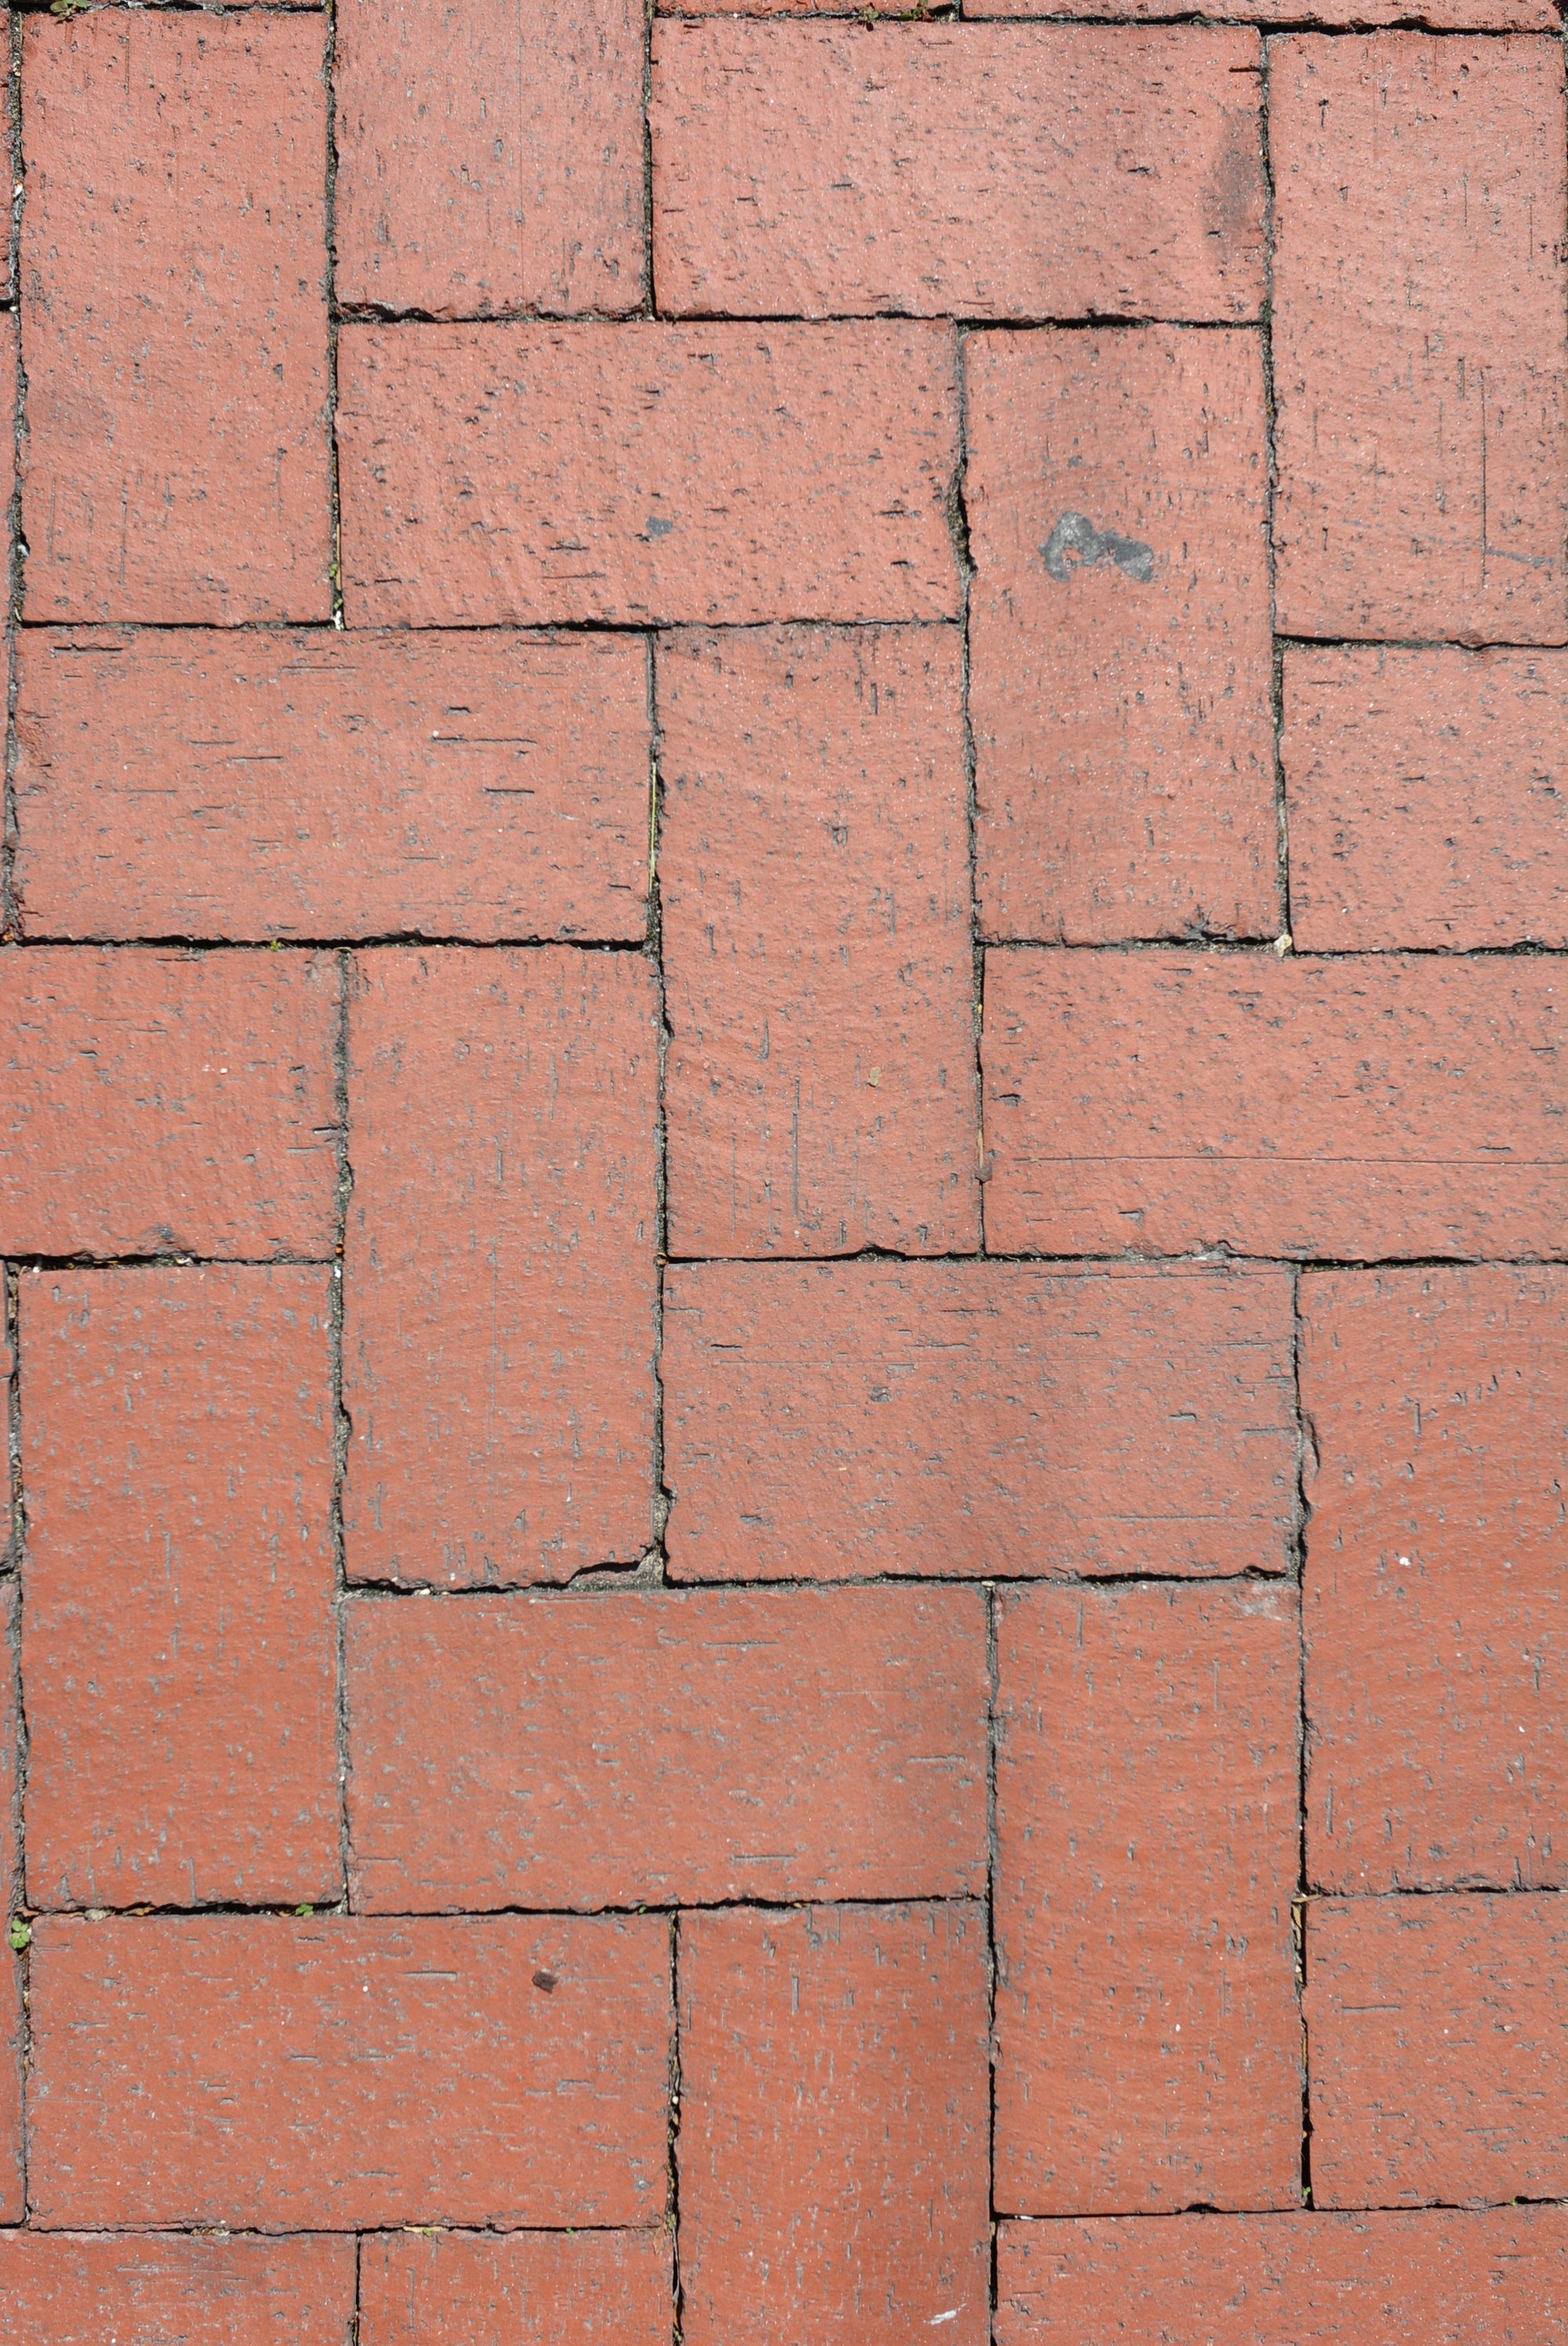
floor, wall, pattern, red, brick, material, surface, block, hardwood, brickwork, masonry, flooring